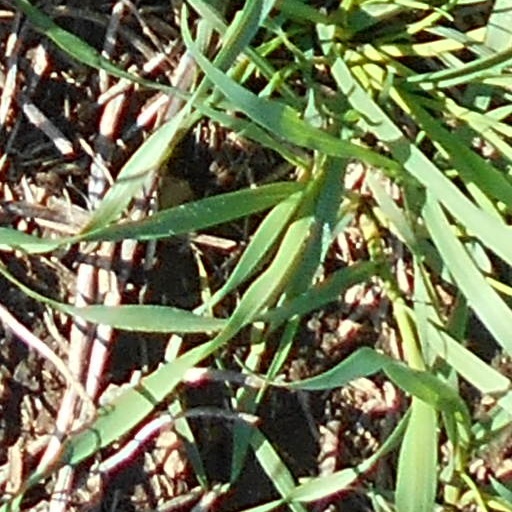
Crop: wheat